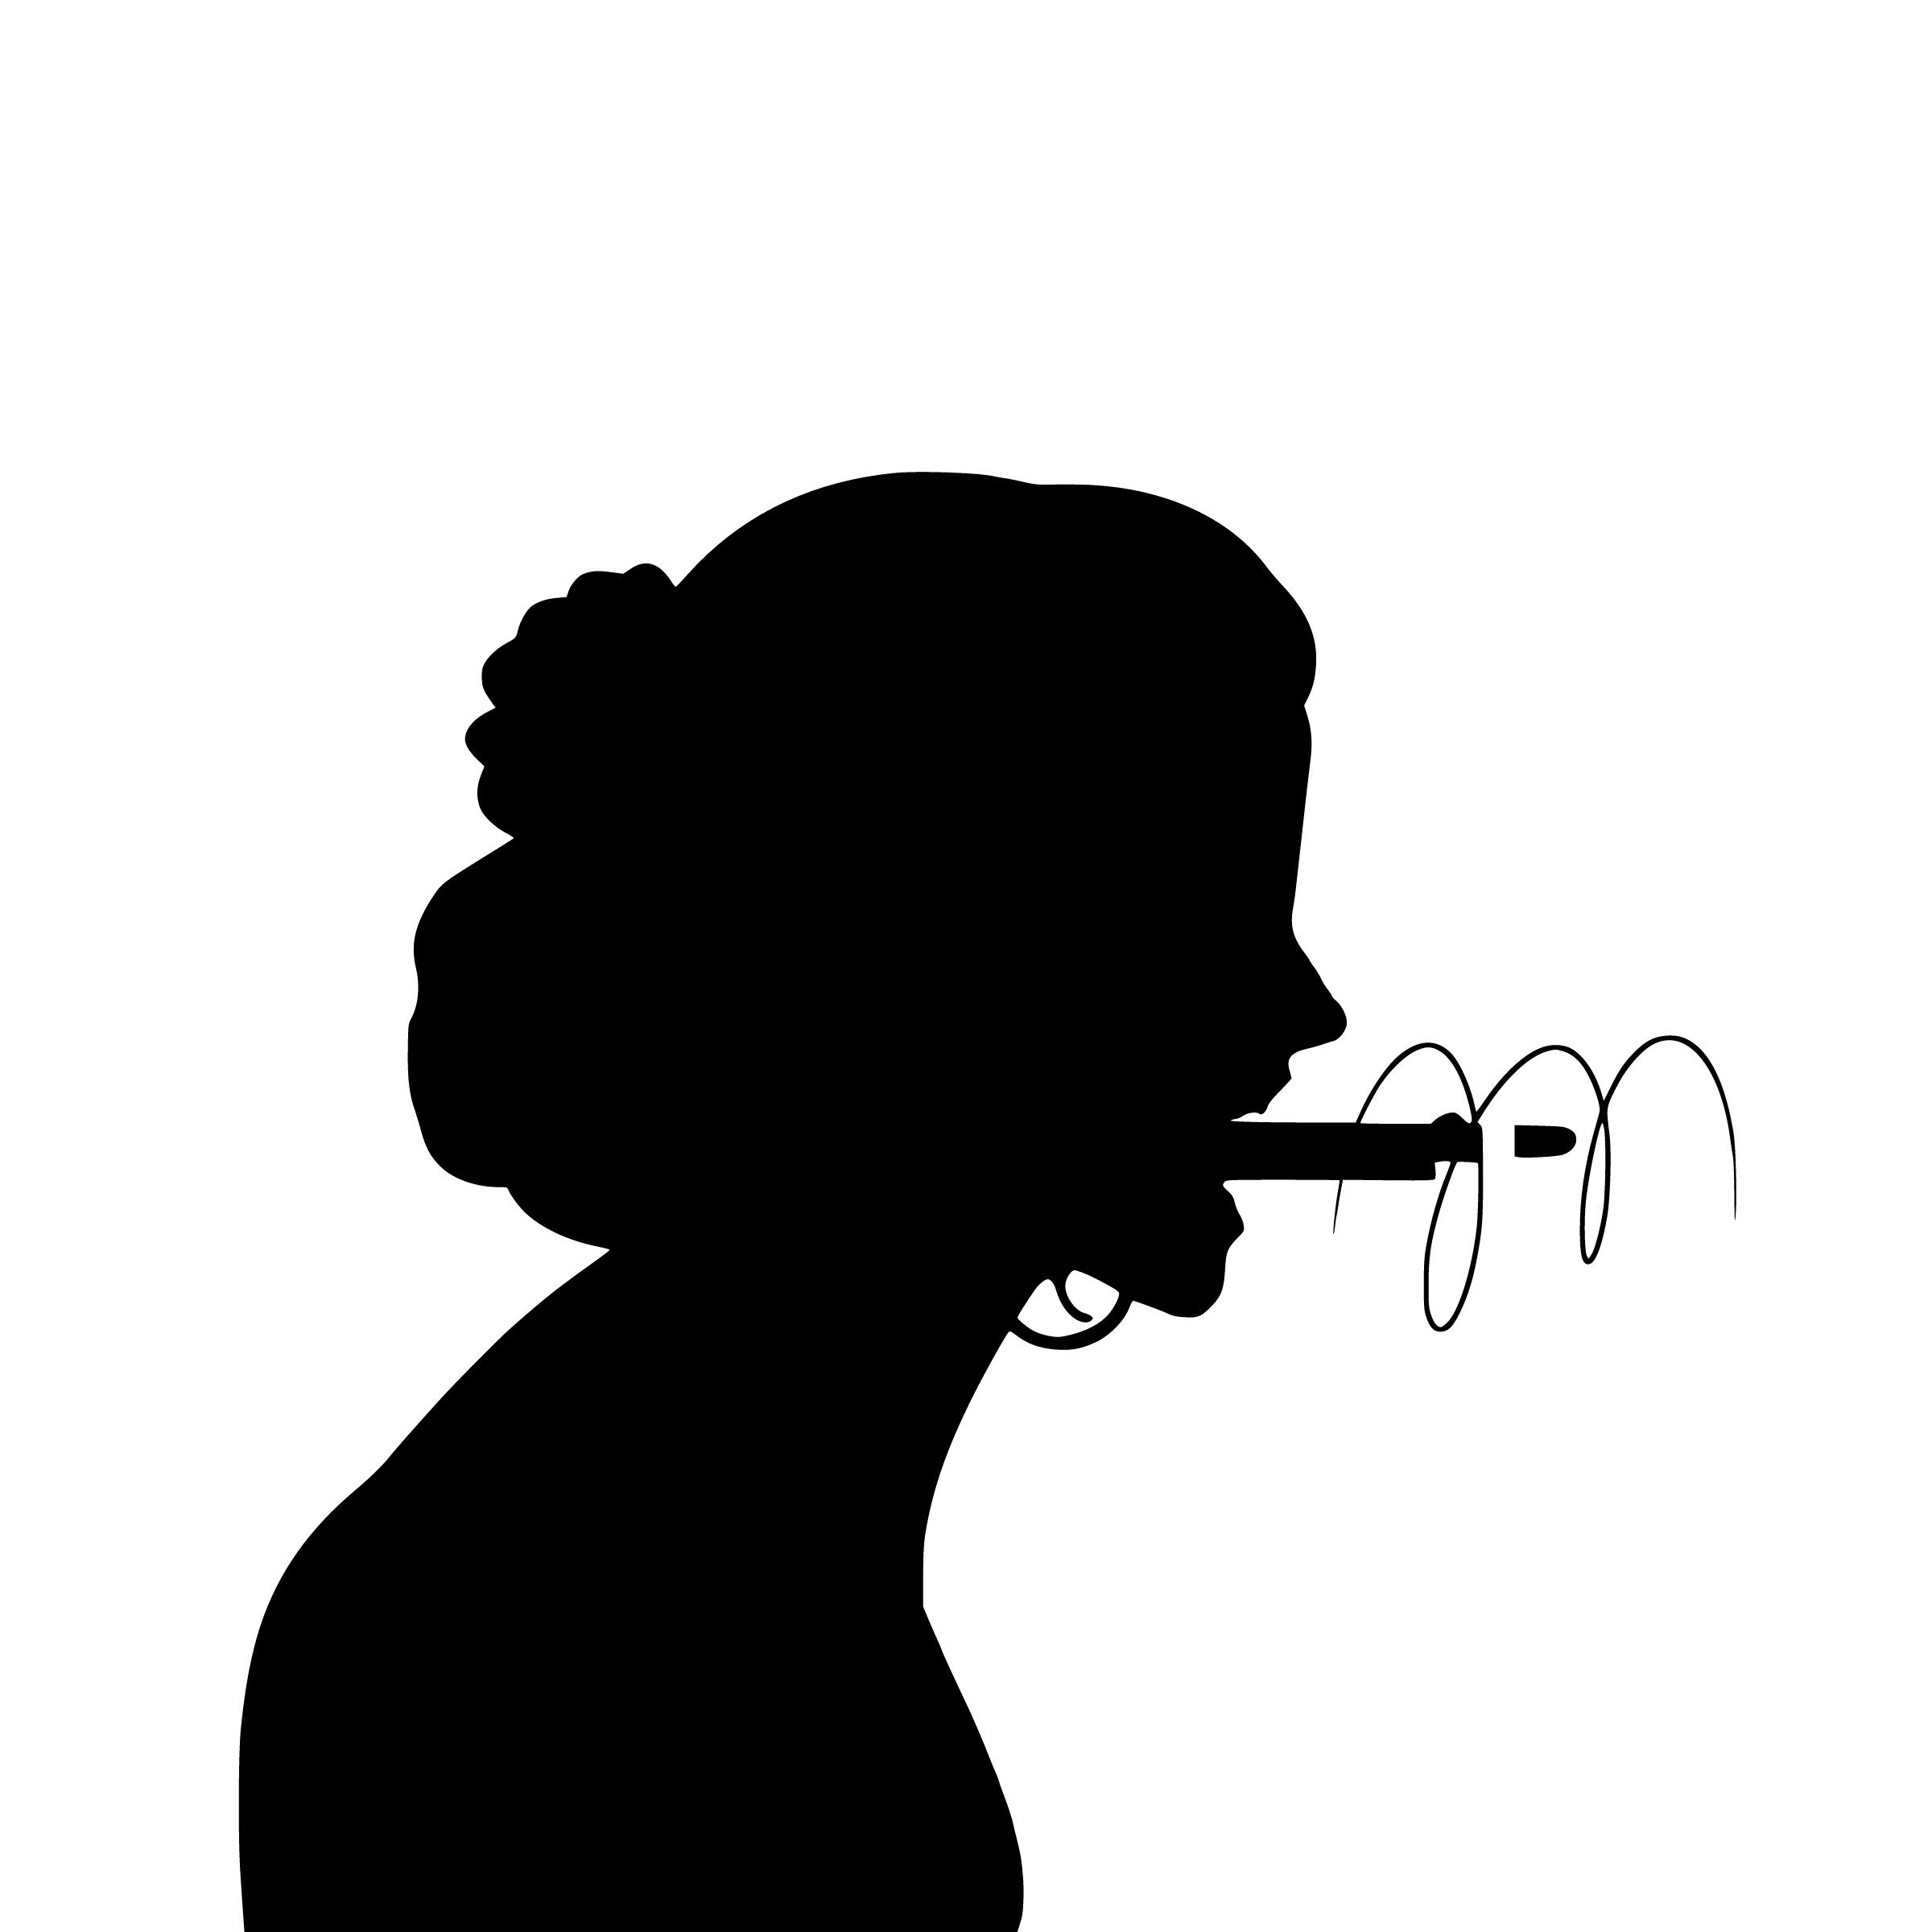
angry, scream, emotion, mouth, gun, rude, hate, shout, rage, aggressive, negative, bad, behavior, attitude, blame, disrespect, words like bullets, woman, conflict, crazy, expression, fight, screaming, yell, silhouette, head, illustration, black and white